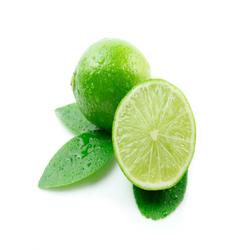
Label: Lemon